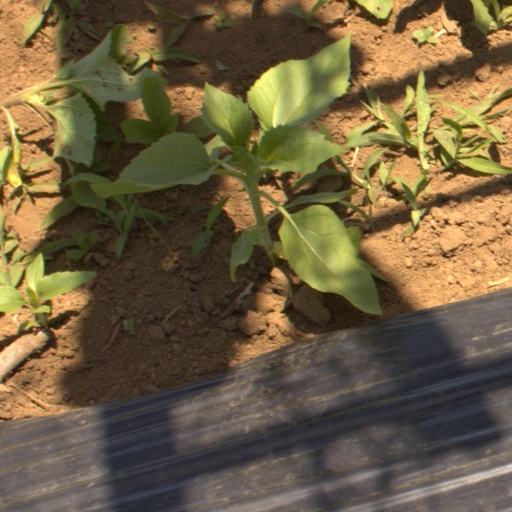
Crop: Jerusalem artichoke